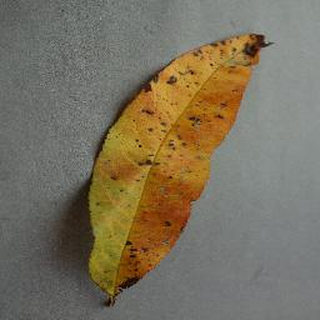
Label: peach_bacterial_spot